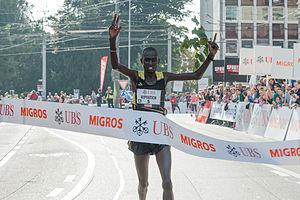
Morat Fribourg 2014 - Abraham Kipyatich (arrivée)
Abraham Kapsis Kipyatich est un athlète kényan, spécialiste des courses de fond.
La course Morat-Fribourg – en allemand : Murtenlauf –, est une course à pied qui se déroule, aujourd'hui, le premier dimanche d'octobre sur un tracé en ligne de 17,170 km sur une route plutôt vallonnée ouvert aux athlètes d'élite nationale et internationale ainsi qu'aux coureurs populaires.